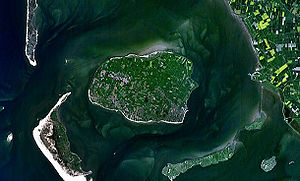
Før
Satellitbillede.
Før er en af de nordfrisiske øer i Sydslesvig. Naboøer er Sild i nord, Amrum i vest og halligen Langenæs i syd. Før har ca. 8.600 indbyggere fordelt i 16 landsbyer, heraf cirka 4.200 i hovedbyen Vyk. Øen bliver også kaldt "den grønne ø".